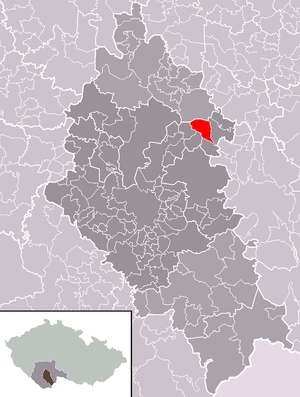
Neplachov est une commune du district de České Budějovice, dans la région de Bohême-du-Sud, en Tchéquie. Sa population s'élevait à 350 habitants en 2020.